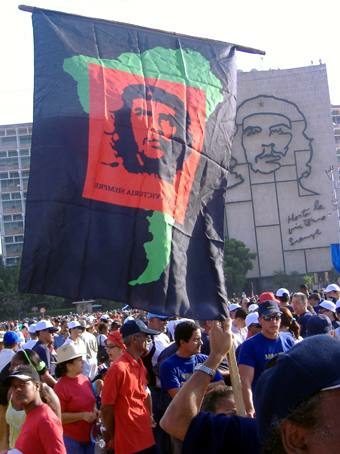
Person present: Yes